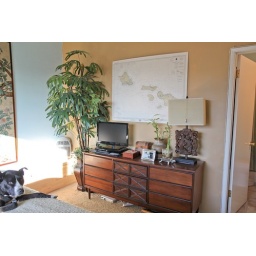
You can see the door to our en suite bathroom in this pic. Also my dogs silly face.